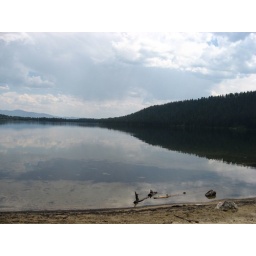
sky reflected in phelps lake